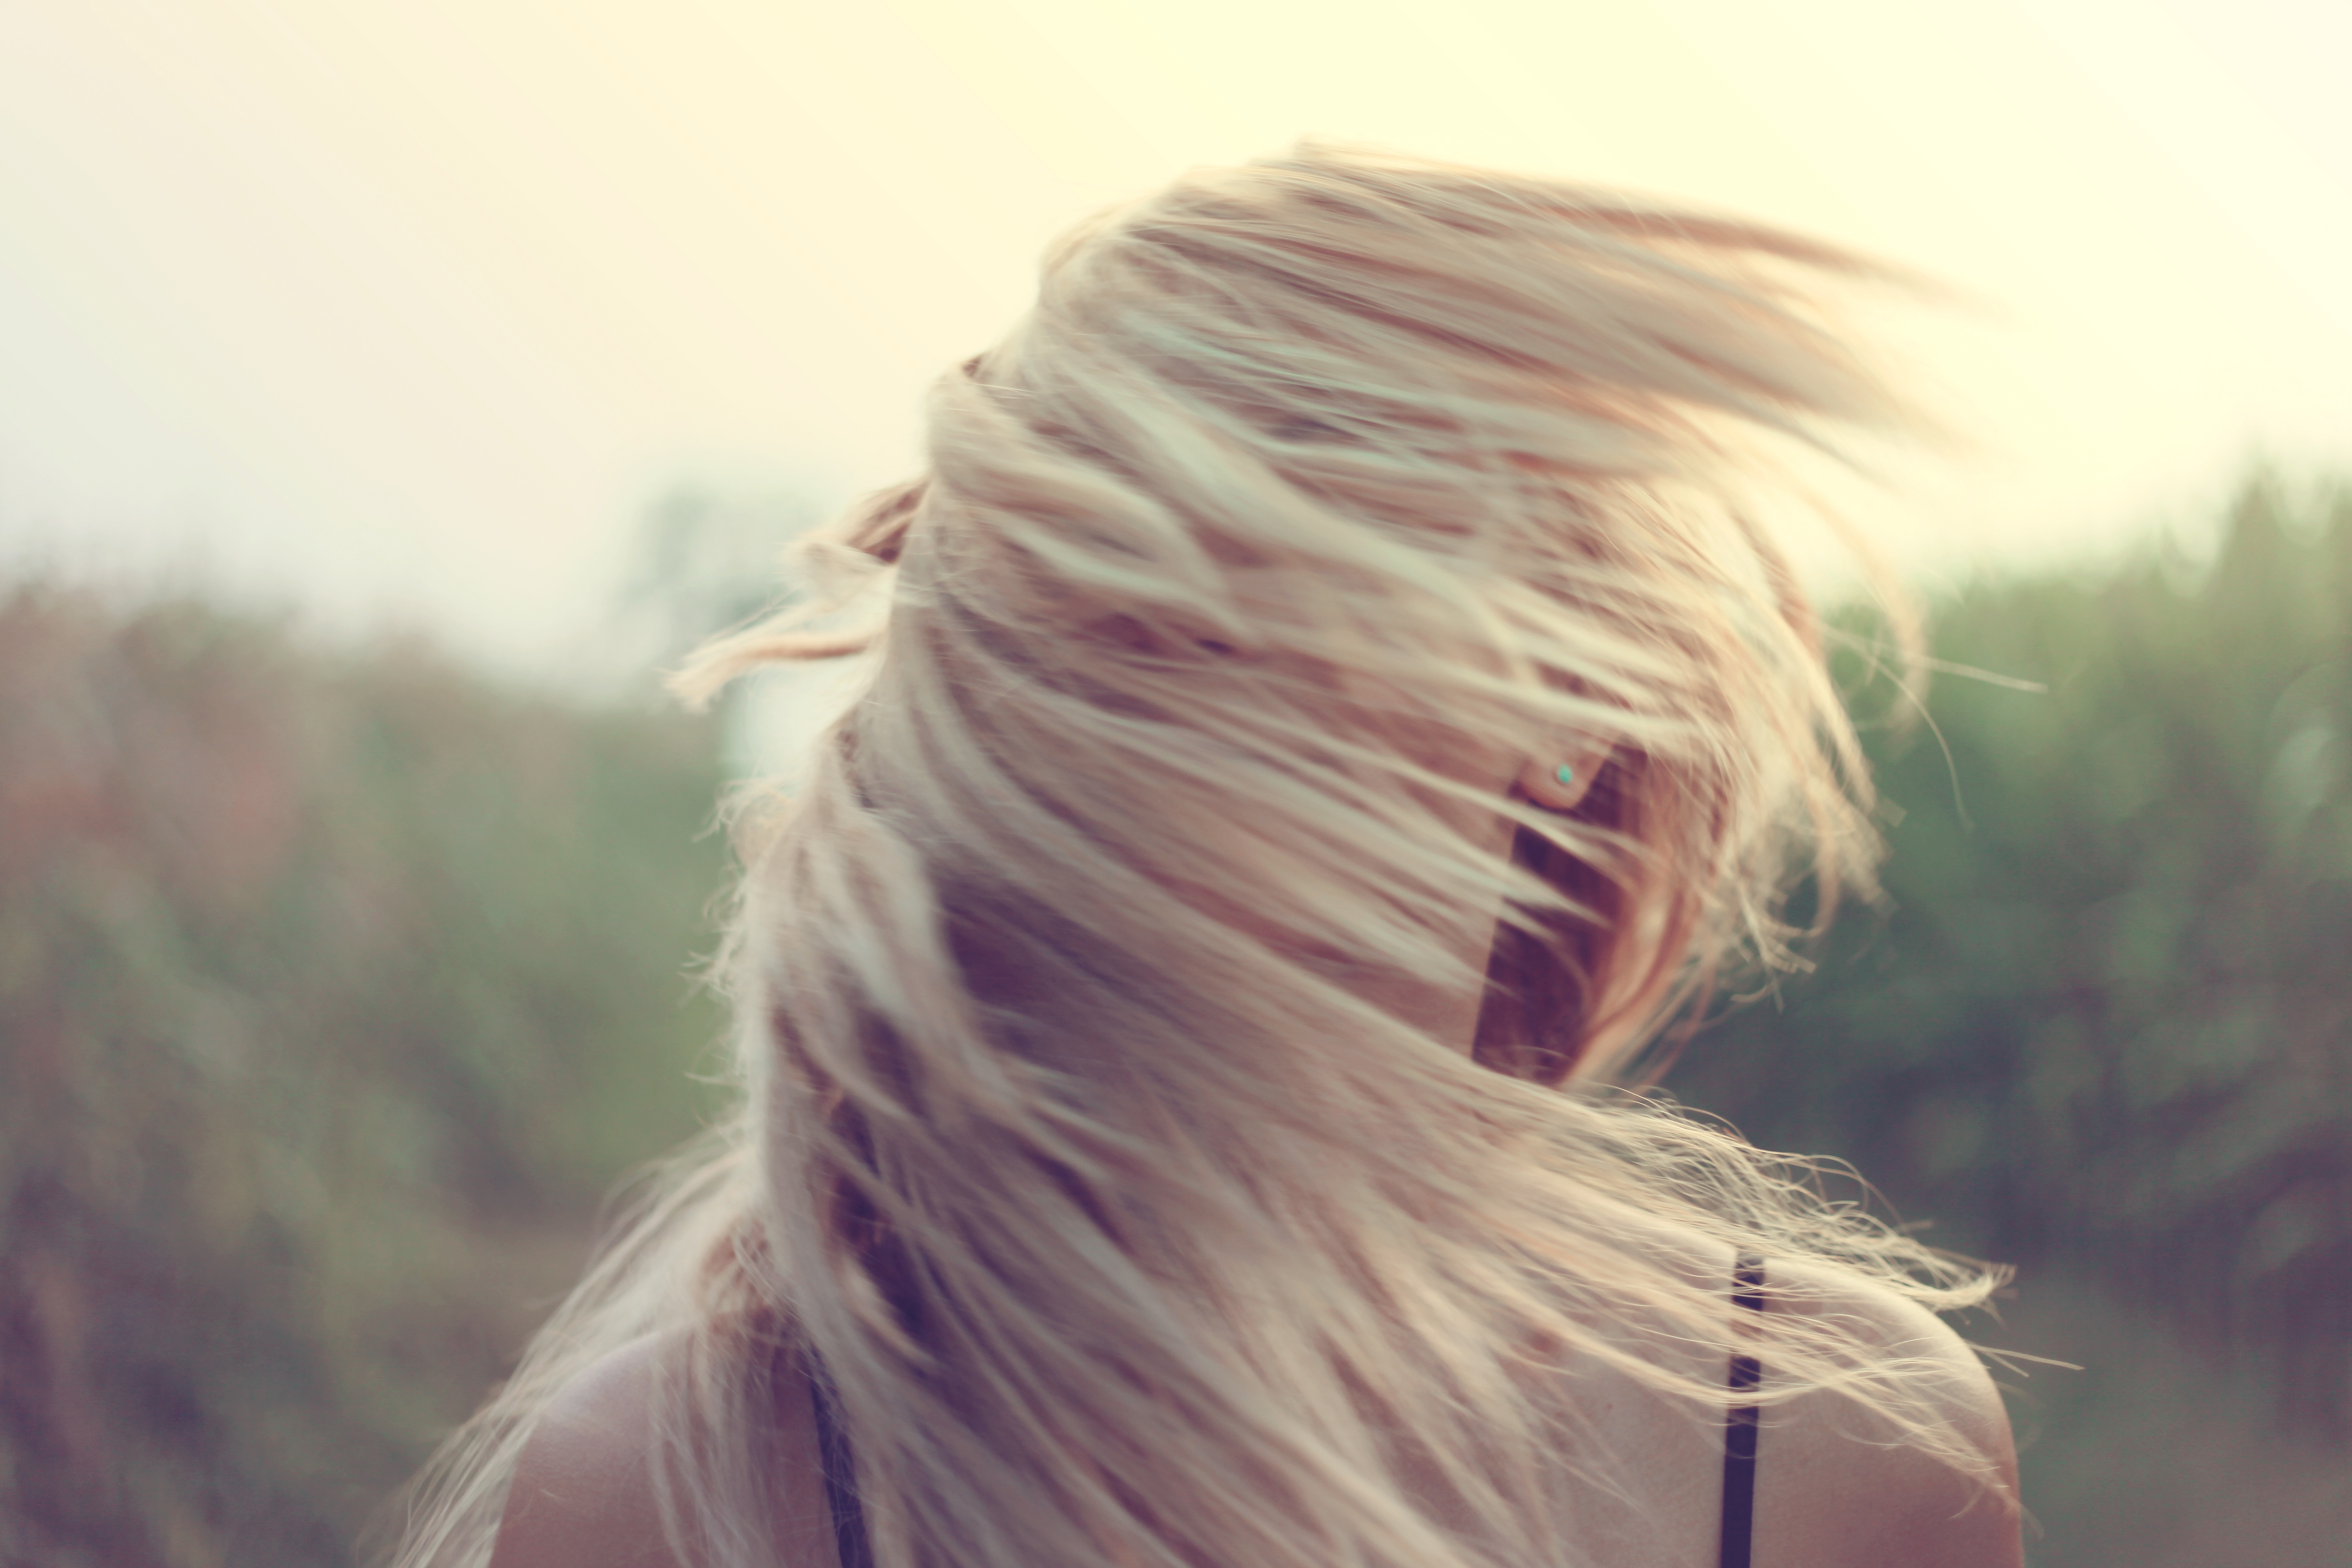
grass, person, people, girl, woman, hair, photography, sunlight, morning, flower, wind, spring, color, pink, movement, blonde, hairstyle, close up, eye, skin, beauty, blond, organ, emotion, interaction, sense